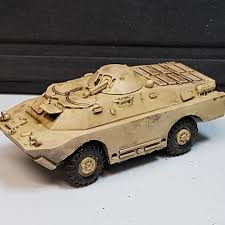
Label: BRDM